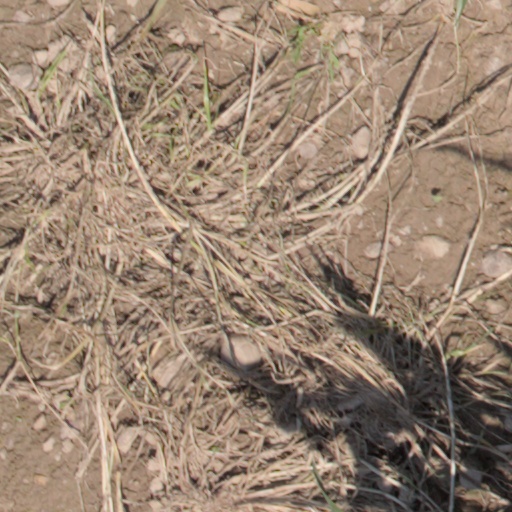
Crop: wheat